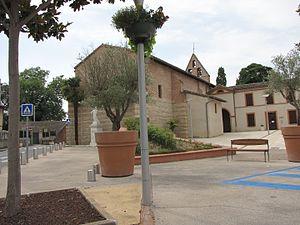
Église de Pinsaguel
Pinsaguel est une commune française située dans le département de la Haute-Garonne et la région Occitanie.
La liste des églises de la Haute-Garonne recense de manière exhaustive les églises situées dans le département français de la Haute-Garonne.